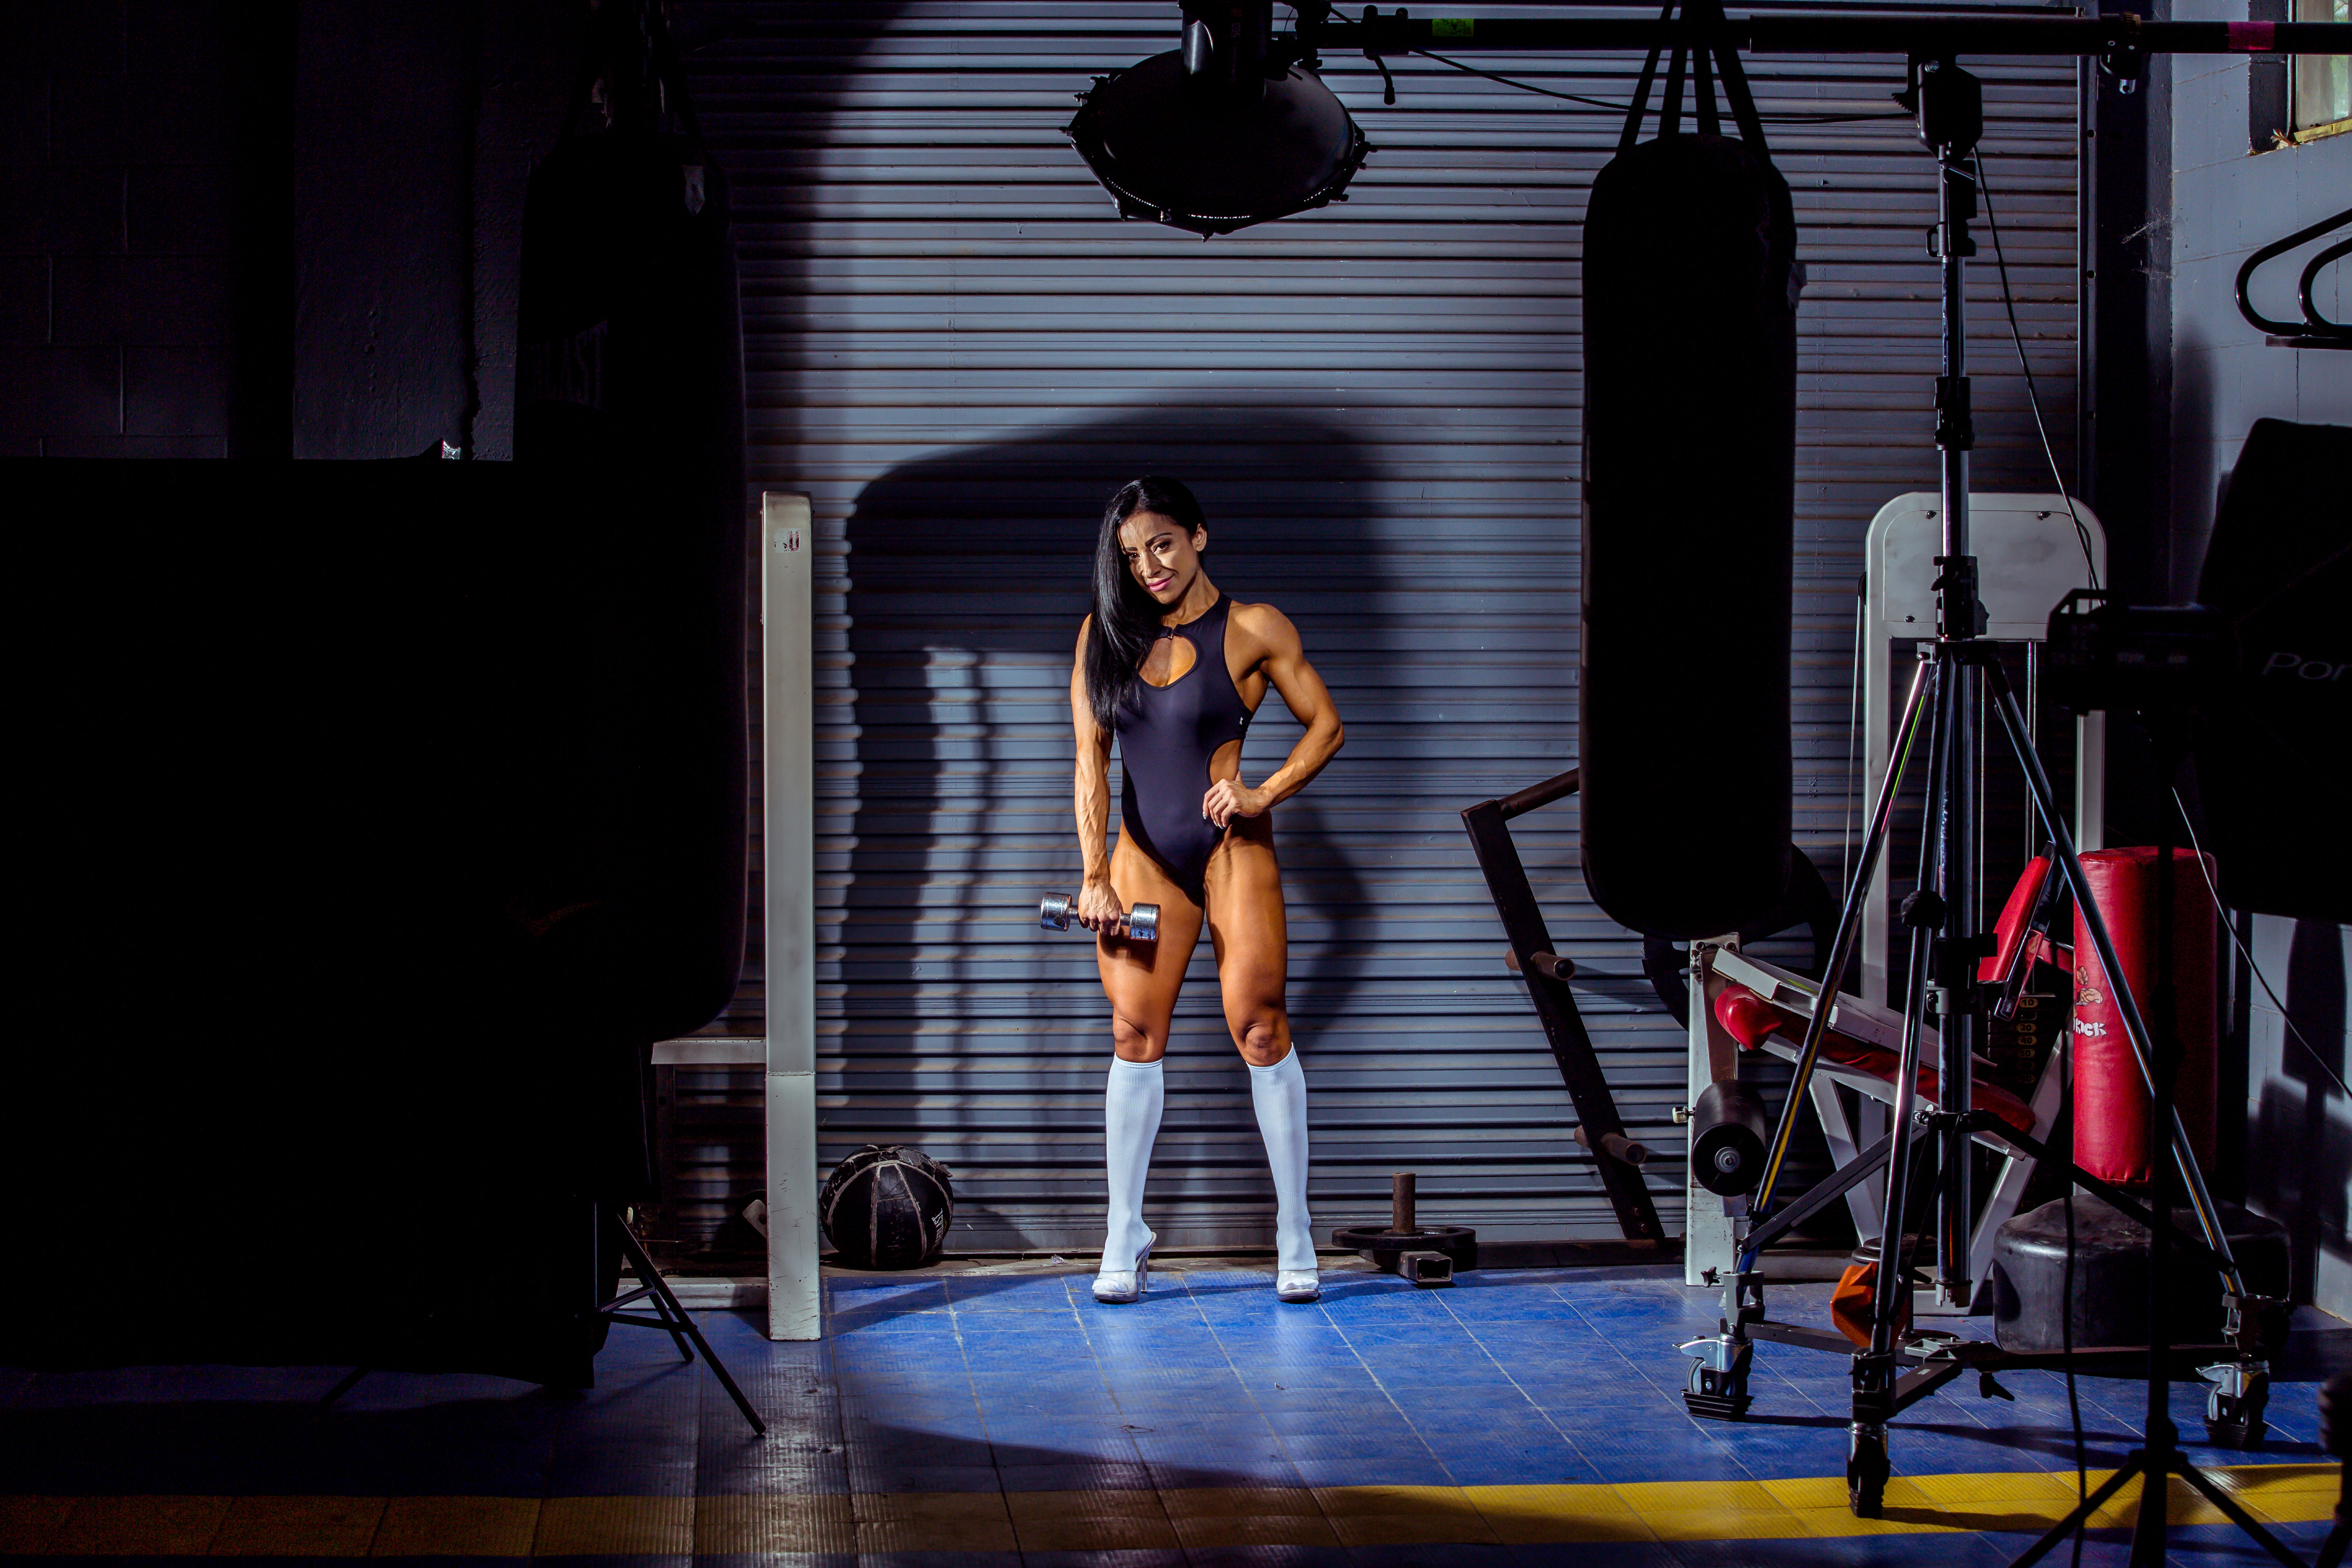
stage, performance, performance art, entertainment, performing arts, audio, singing, darkness, musical theatre, musician, music, sound, musical instrument, midnight, pop music